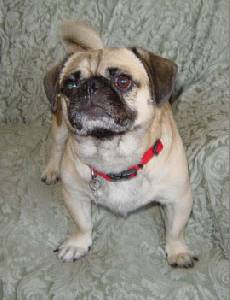
Animal: dog
Breed: pug